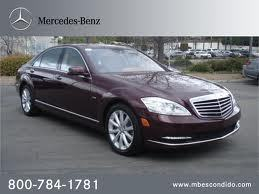
Car model: 2012 Mercedes-Benz S-Class Sedan